Tourism in France

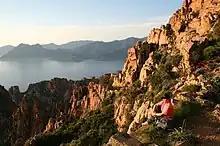
Corsican landscape

Corsica is the fourth largest island in the Mediterranean Sea after Sicily, Sardinia and Cyprus. It is a popular attraction for tourists with both cultural aspects (with its main cities Ajaccio and Bastia and smaller towns like Porto-Vecchio and Sartène) and geographical features (Parc naturel régional de Corse).